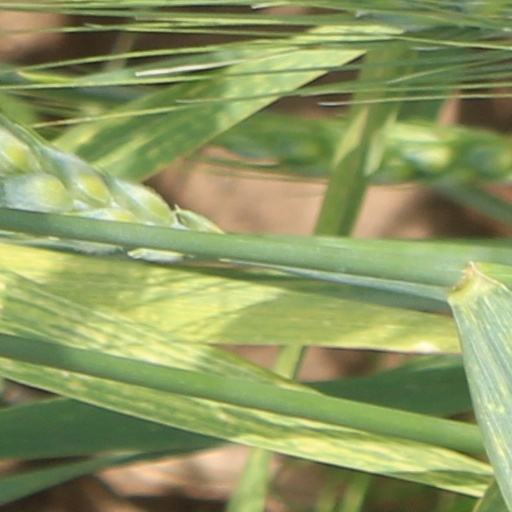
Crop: wheat